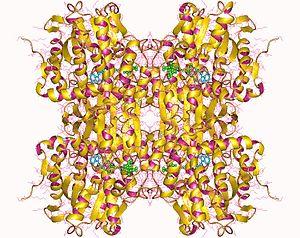
L'adénosylhomocystéinase est une hydrolase qui catalyse la réaction :